Effects of Hurricane Jeanne in the Mid-Atlantic region

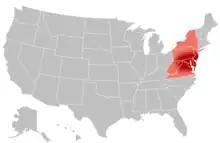
A map of the United States highlighting the Mid-Atlantic region

Hurricane Jeanne was first identified by the National Hurricane Center (NHC) on September 7, 2004 as a tropical wave off the coast of Africa. This system tracked west-northwest at a relatively slow pace, eventually reaching the Leeward Islands on September 13. By this point, the wave had developed into a tropical depression, the eleventh of the season. Continuing its west-northwest track, the depression intensified into Tropical Storm Jeanne before crossing Puerto Rico and attained hurricane intensity before making another landfall over the eastern tip of the Dominican Republic. After briefly weakening to a tropical depression off the coast of Haiti, Jeanne turned sharply northward and regained tropical storm status. Weak steering currents in the vicinity of the storm caused it to take a long, clockwise loop roughly east of the Bahamas. During this loop, Jeanne re-attained hurricane status although it fluctuated in intensity due to the upwelling of cooler waters. By September 24, the storm maintained a steady westward track and reached Category 3 strength on the Saffir–Simpson hurricane scale.